Stockholm Town Housemaid School

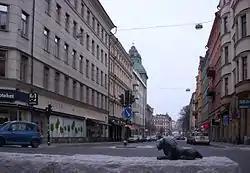
Scheelegatan in 2008

The Stockholm Town Housemaid School was a vocational school started in 1938 at Scheelegatan 8 on the island of Kungsholmen in Stockholm, Sweden. The school educated housemaids.